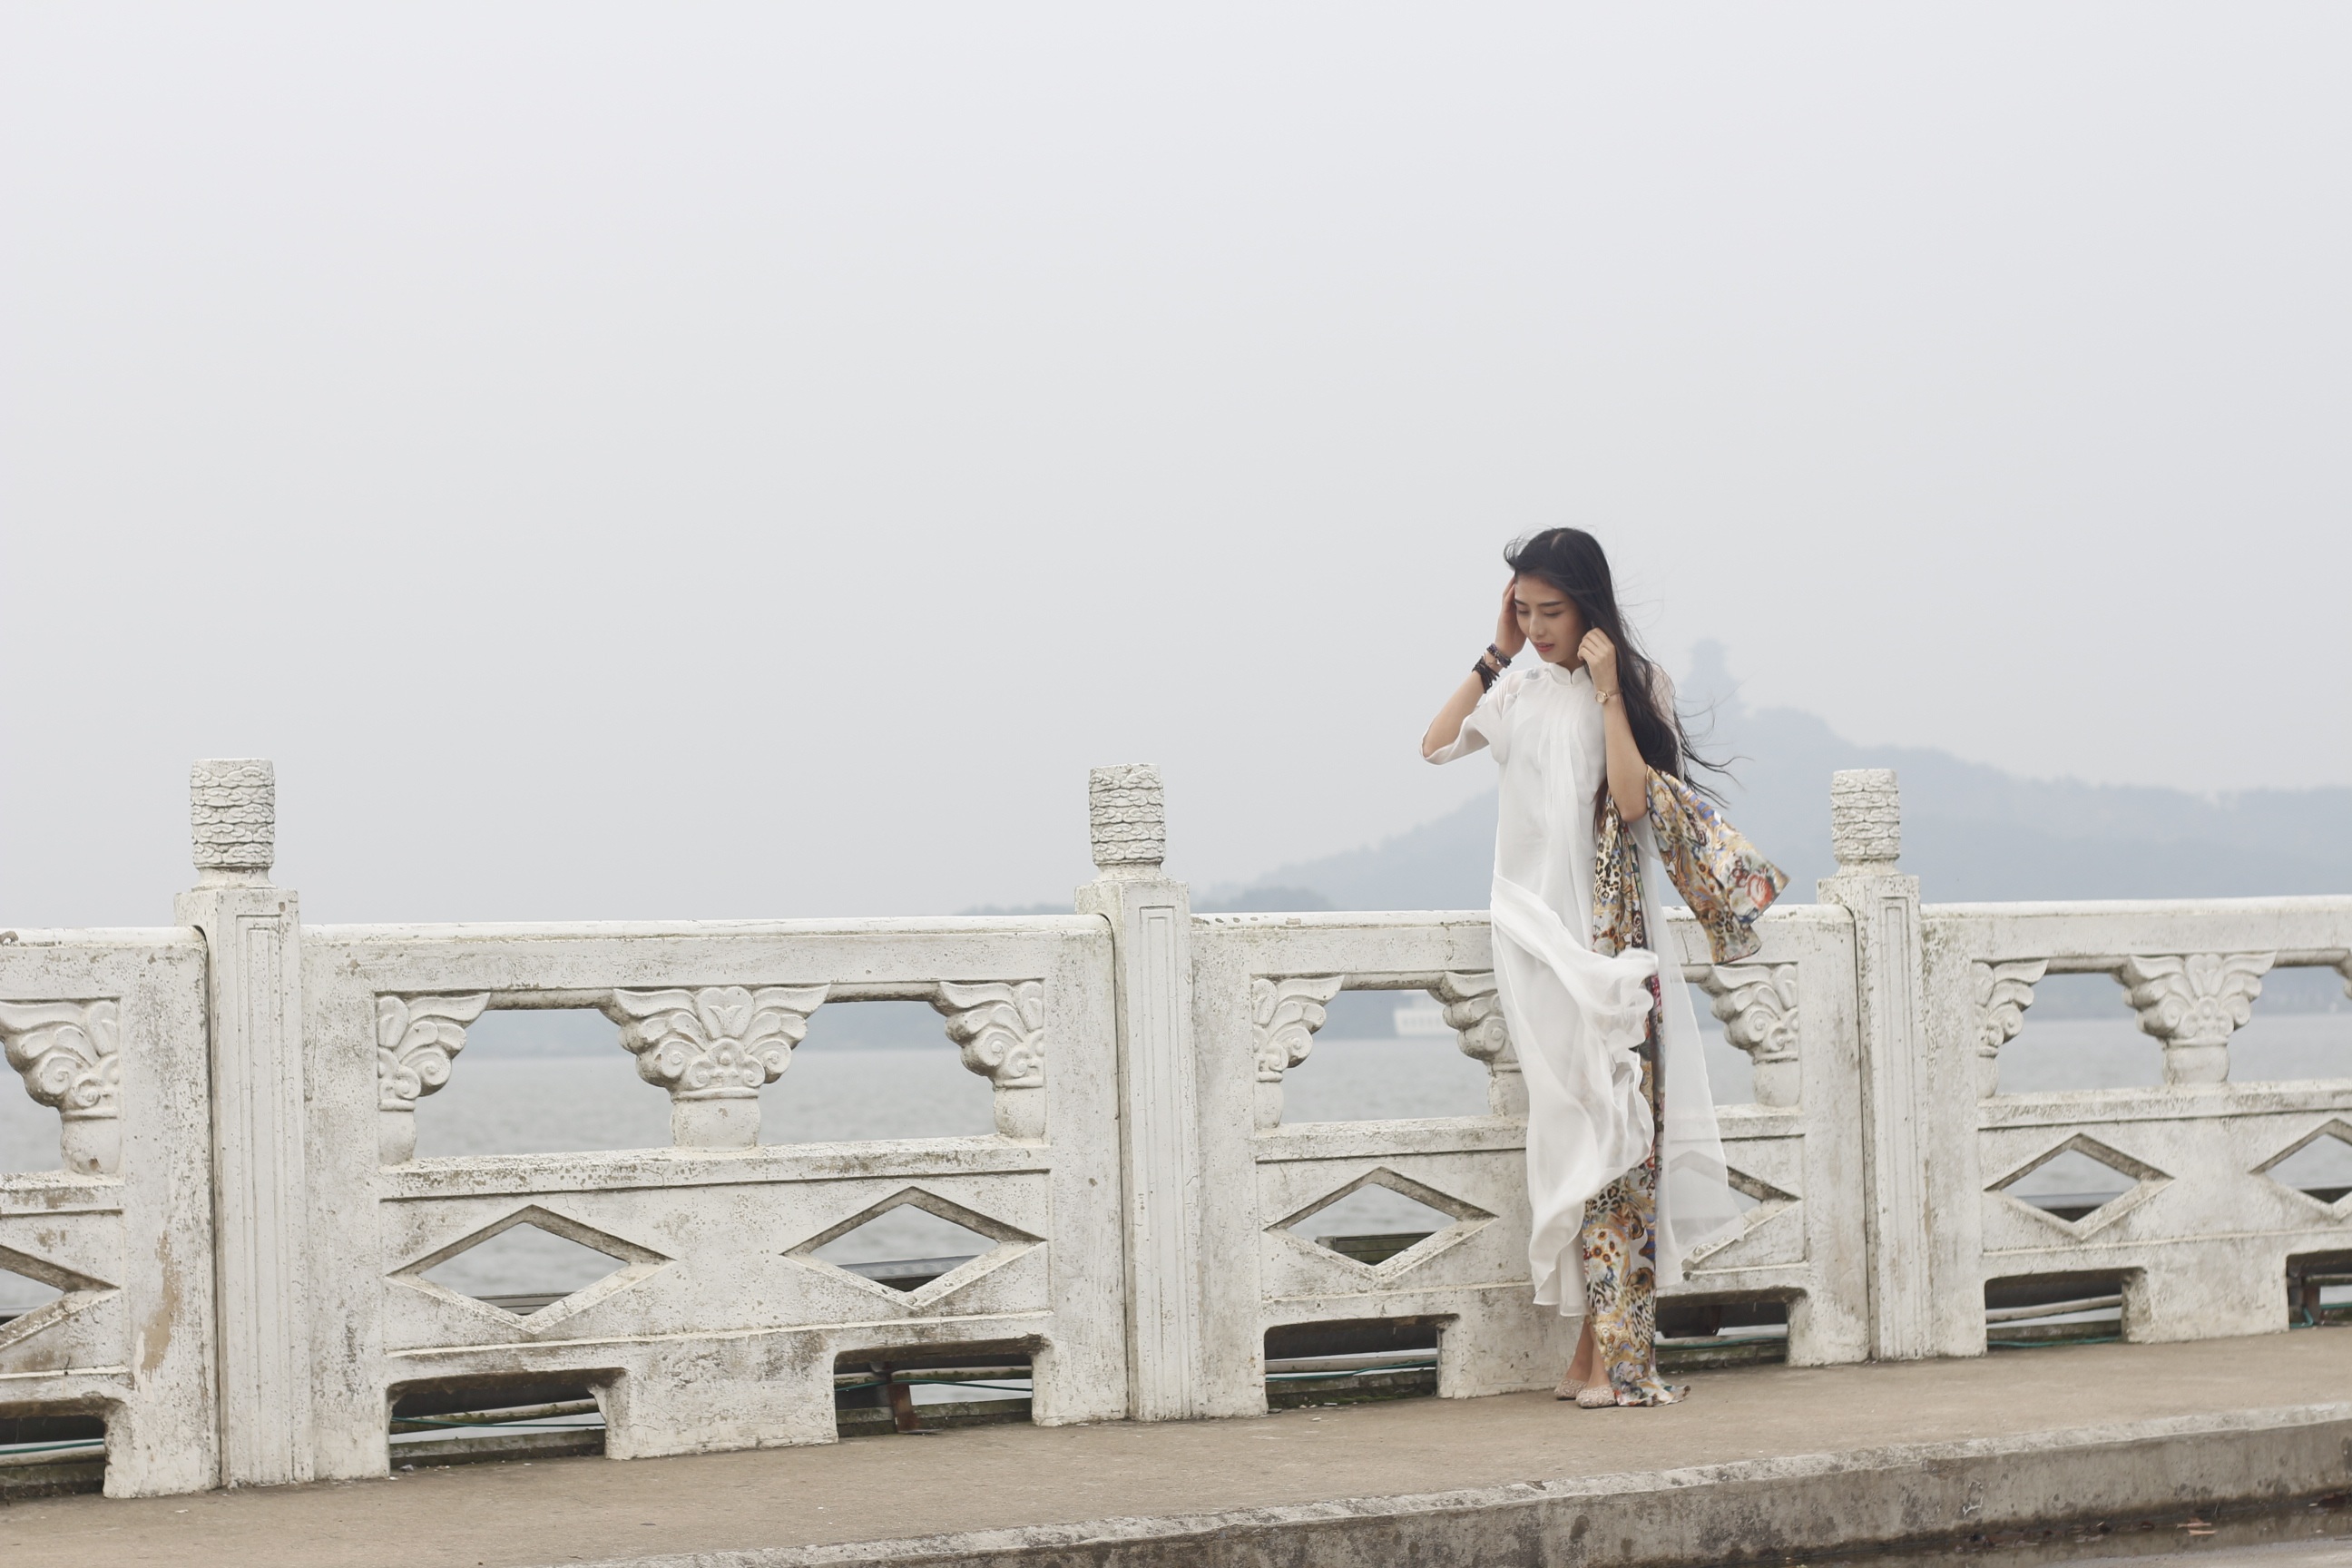
woman, white, pond, spring, fashion, white dress, brand, sad, photograph, beauty, feeling, bid, a separate, photo shoot